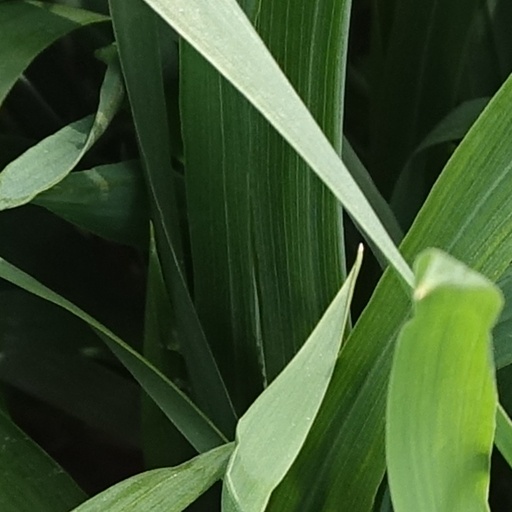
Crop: wheat